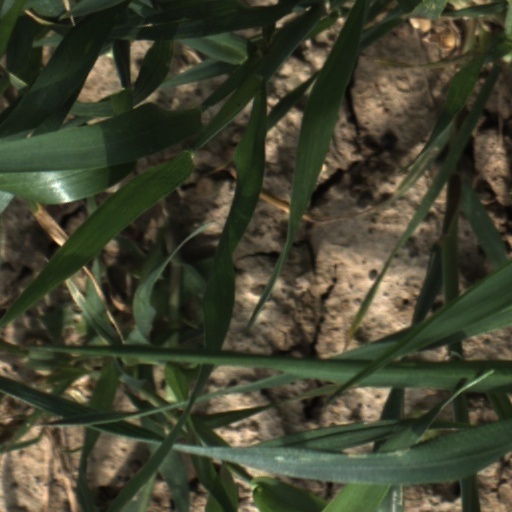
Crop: wheat